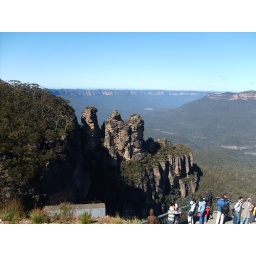
the most well known spot in the blue mountains